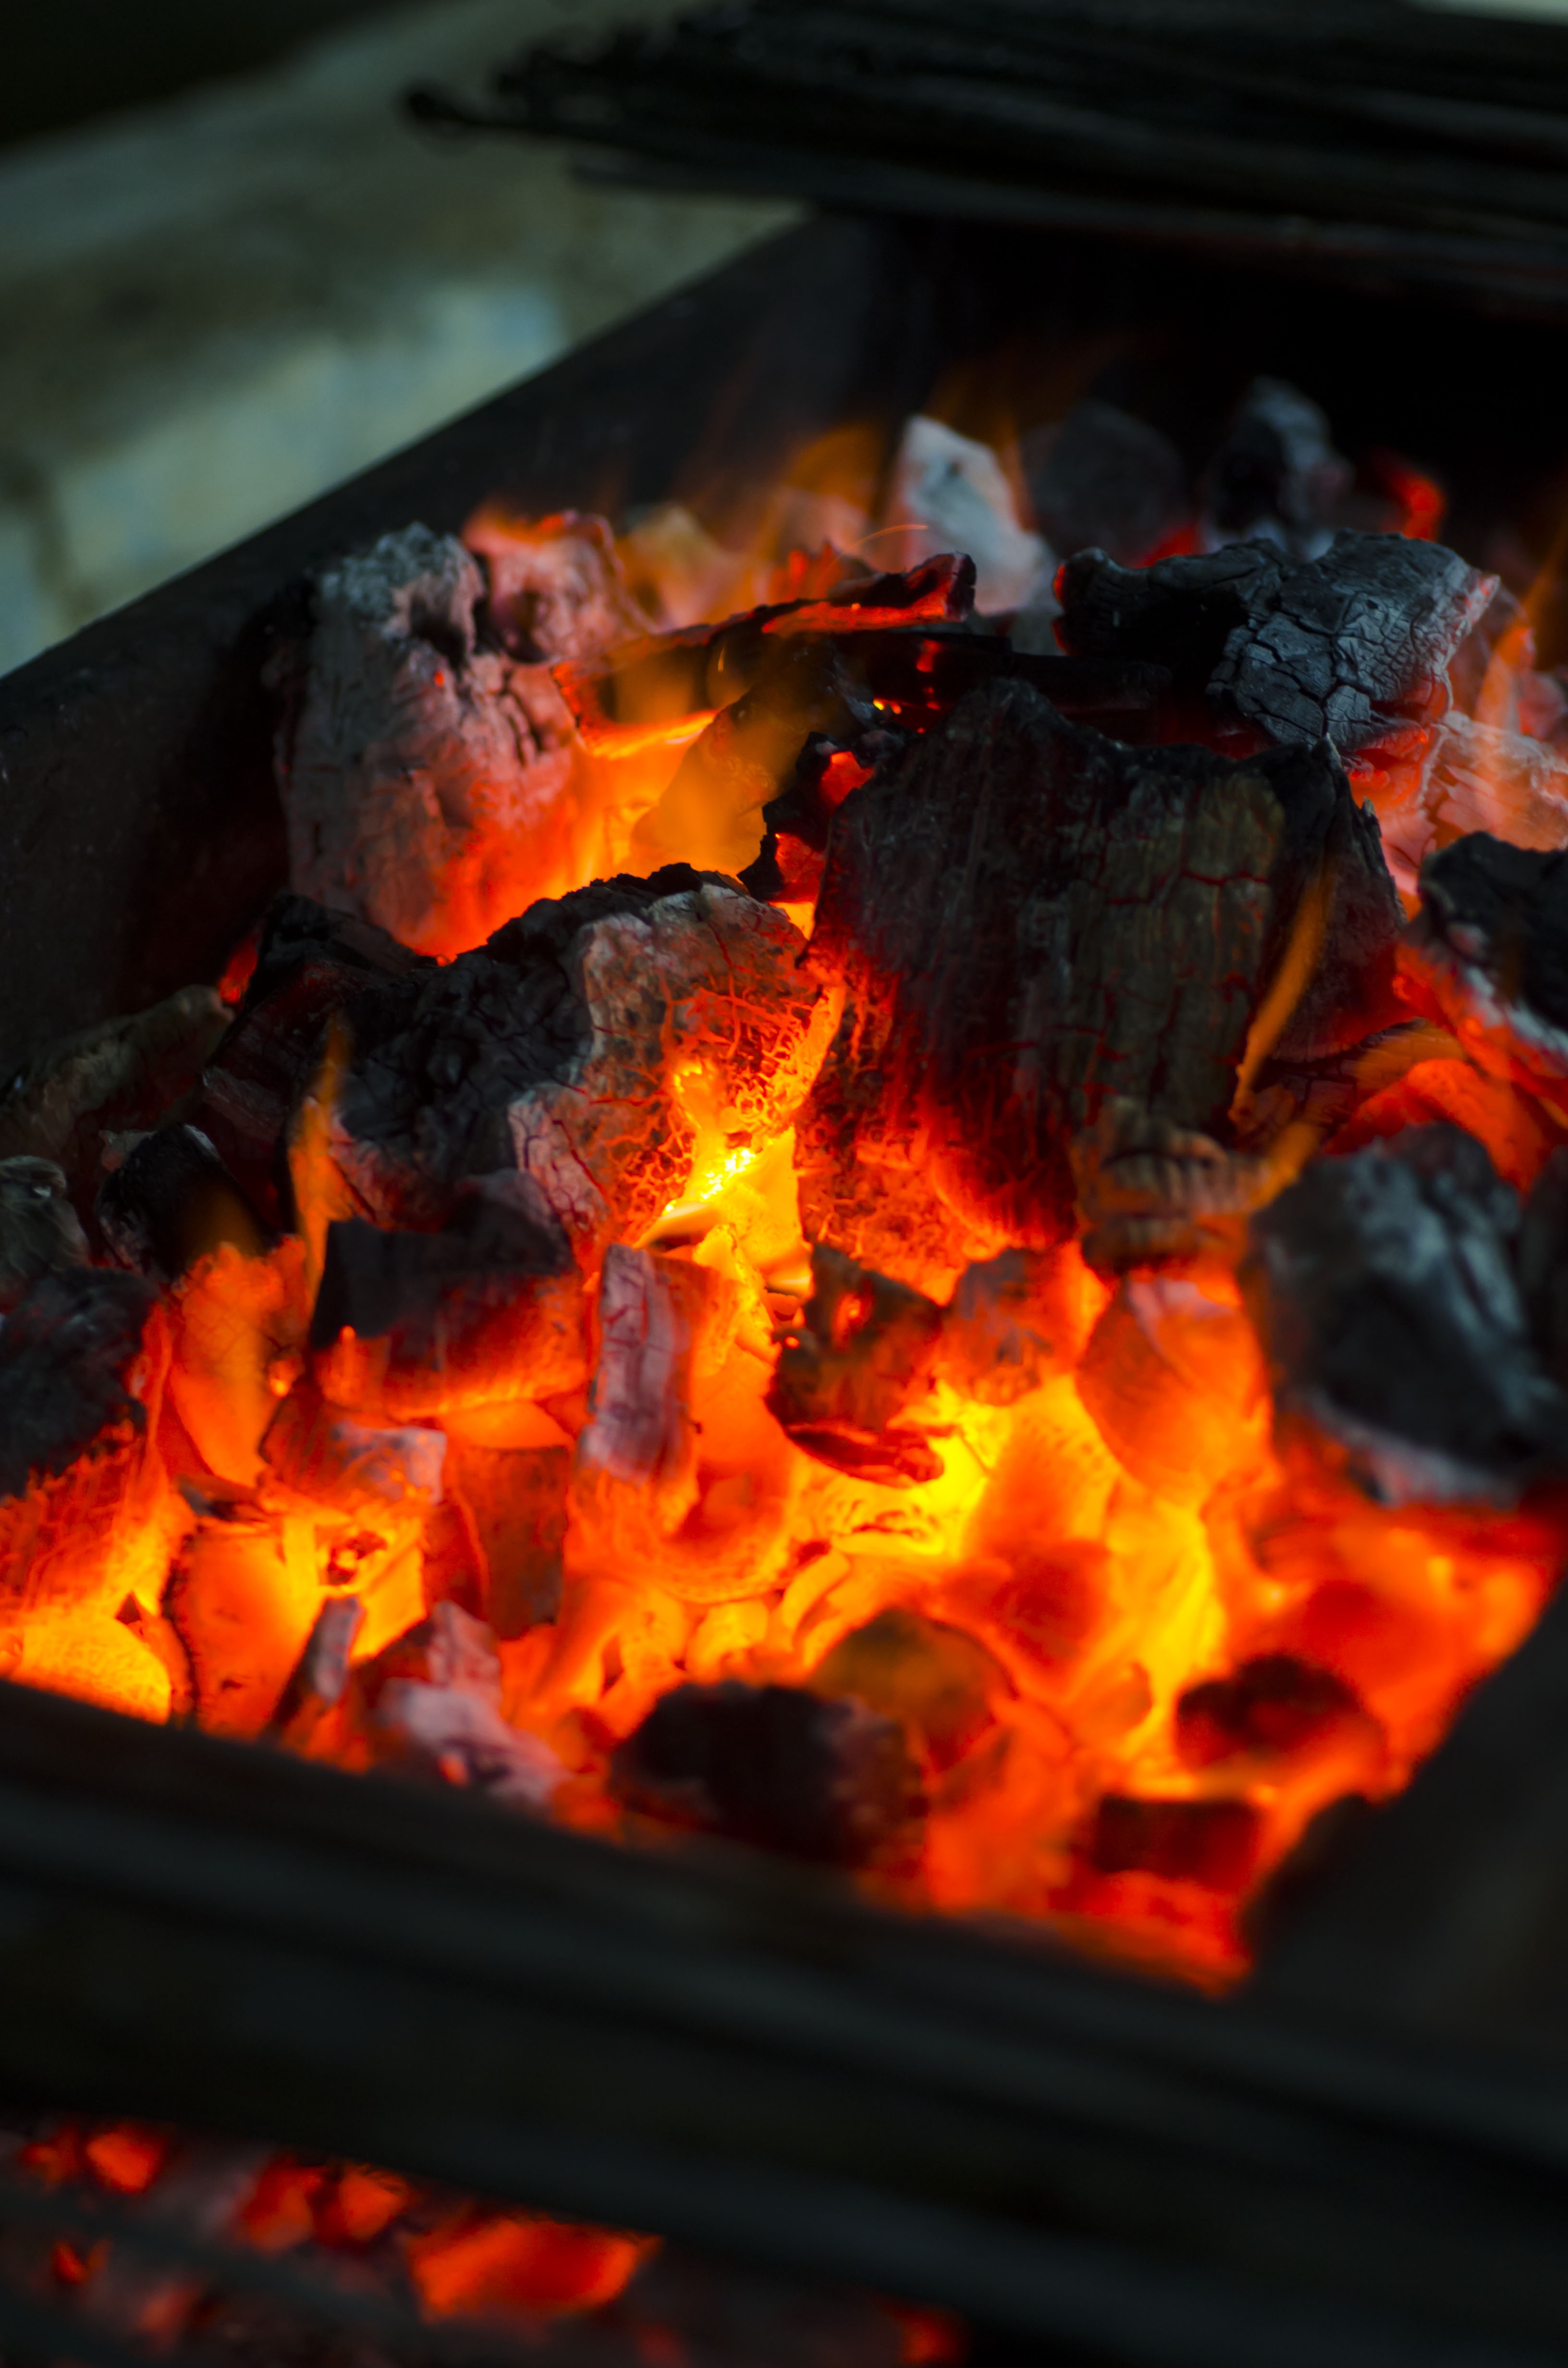
night, warm, texture, smoke, dark, orange, red, cooking, flame, fire, campfire, bonfire, heat, burn, danger, geological phenomenon